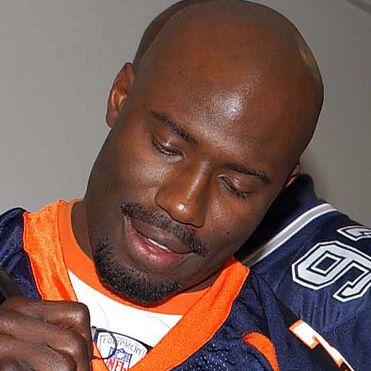
Age: 32